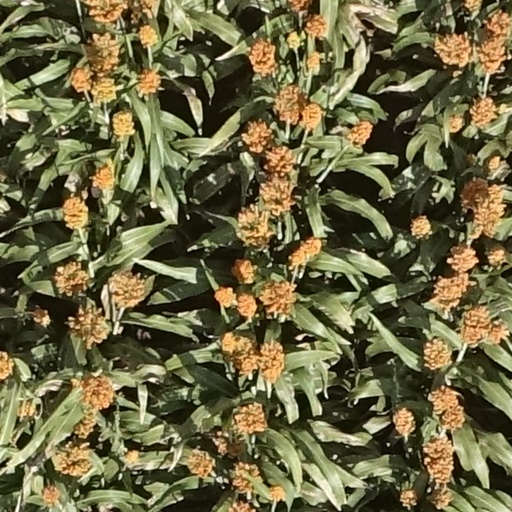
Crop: sorghum